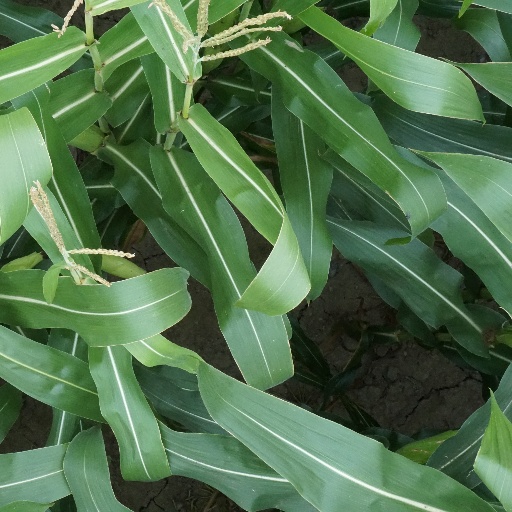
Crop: maize; corn